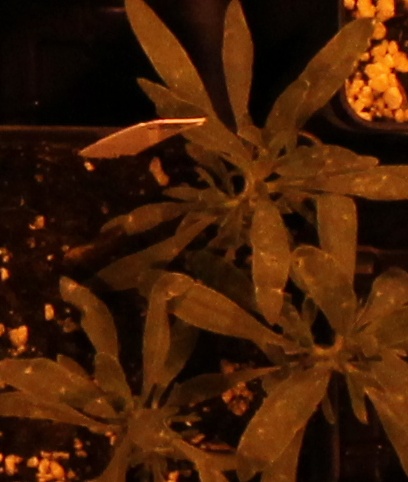
Label: Kochia